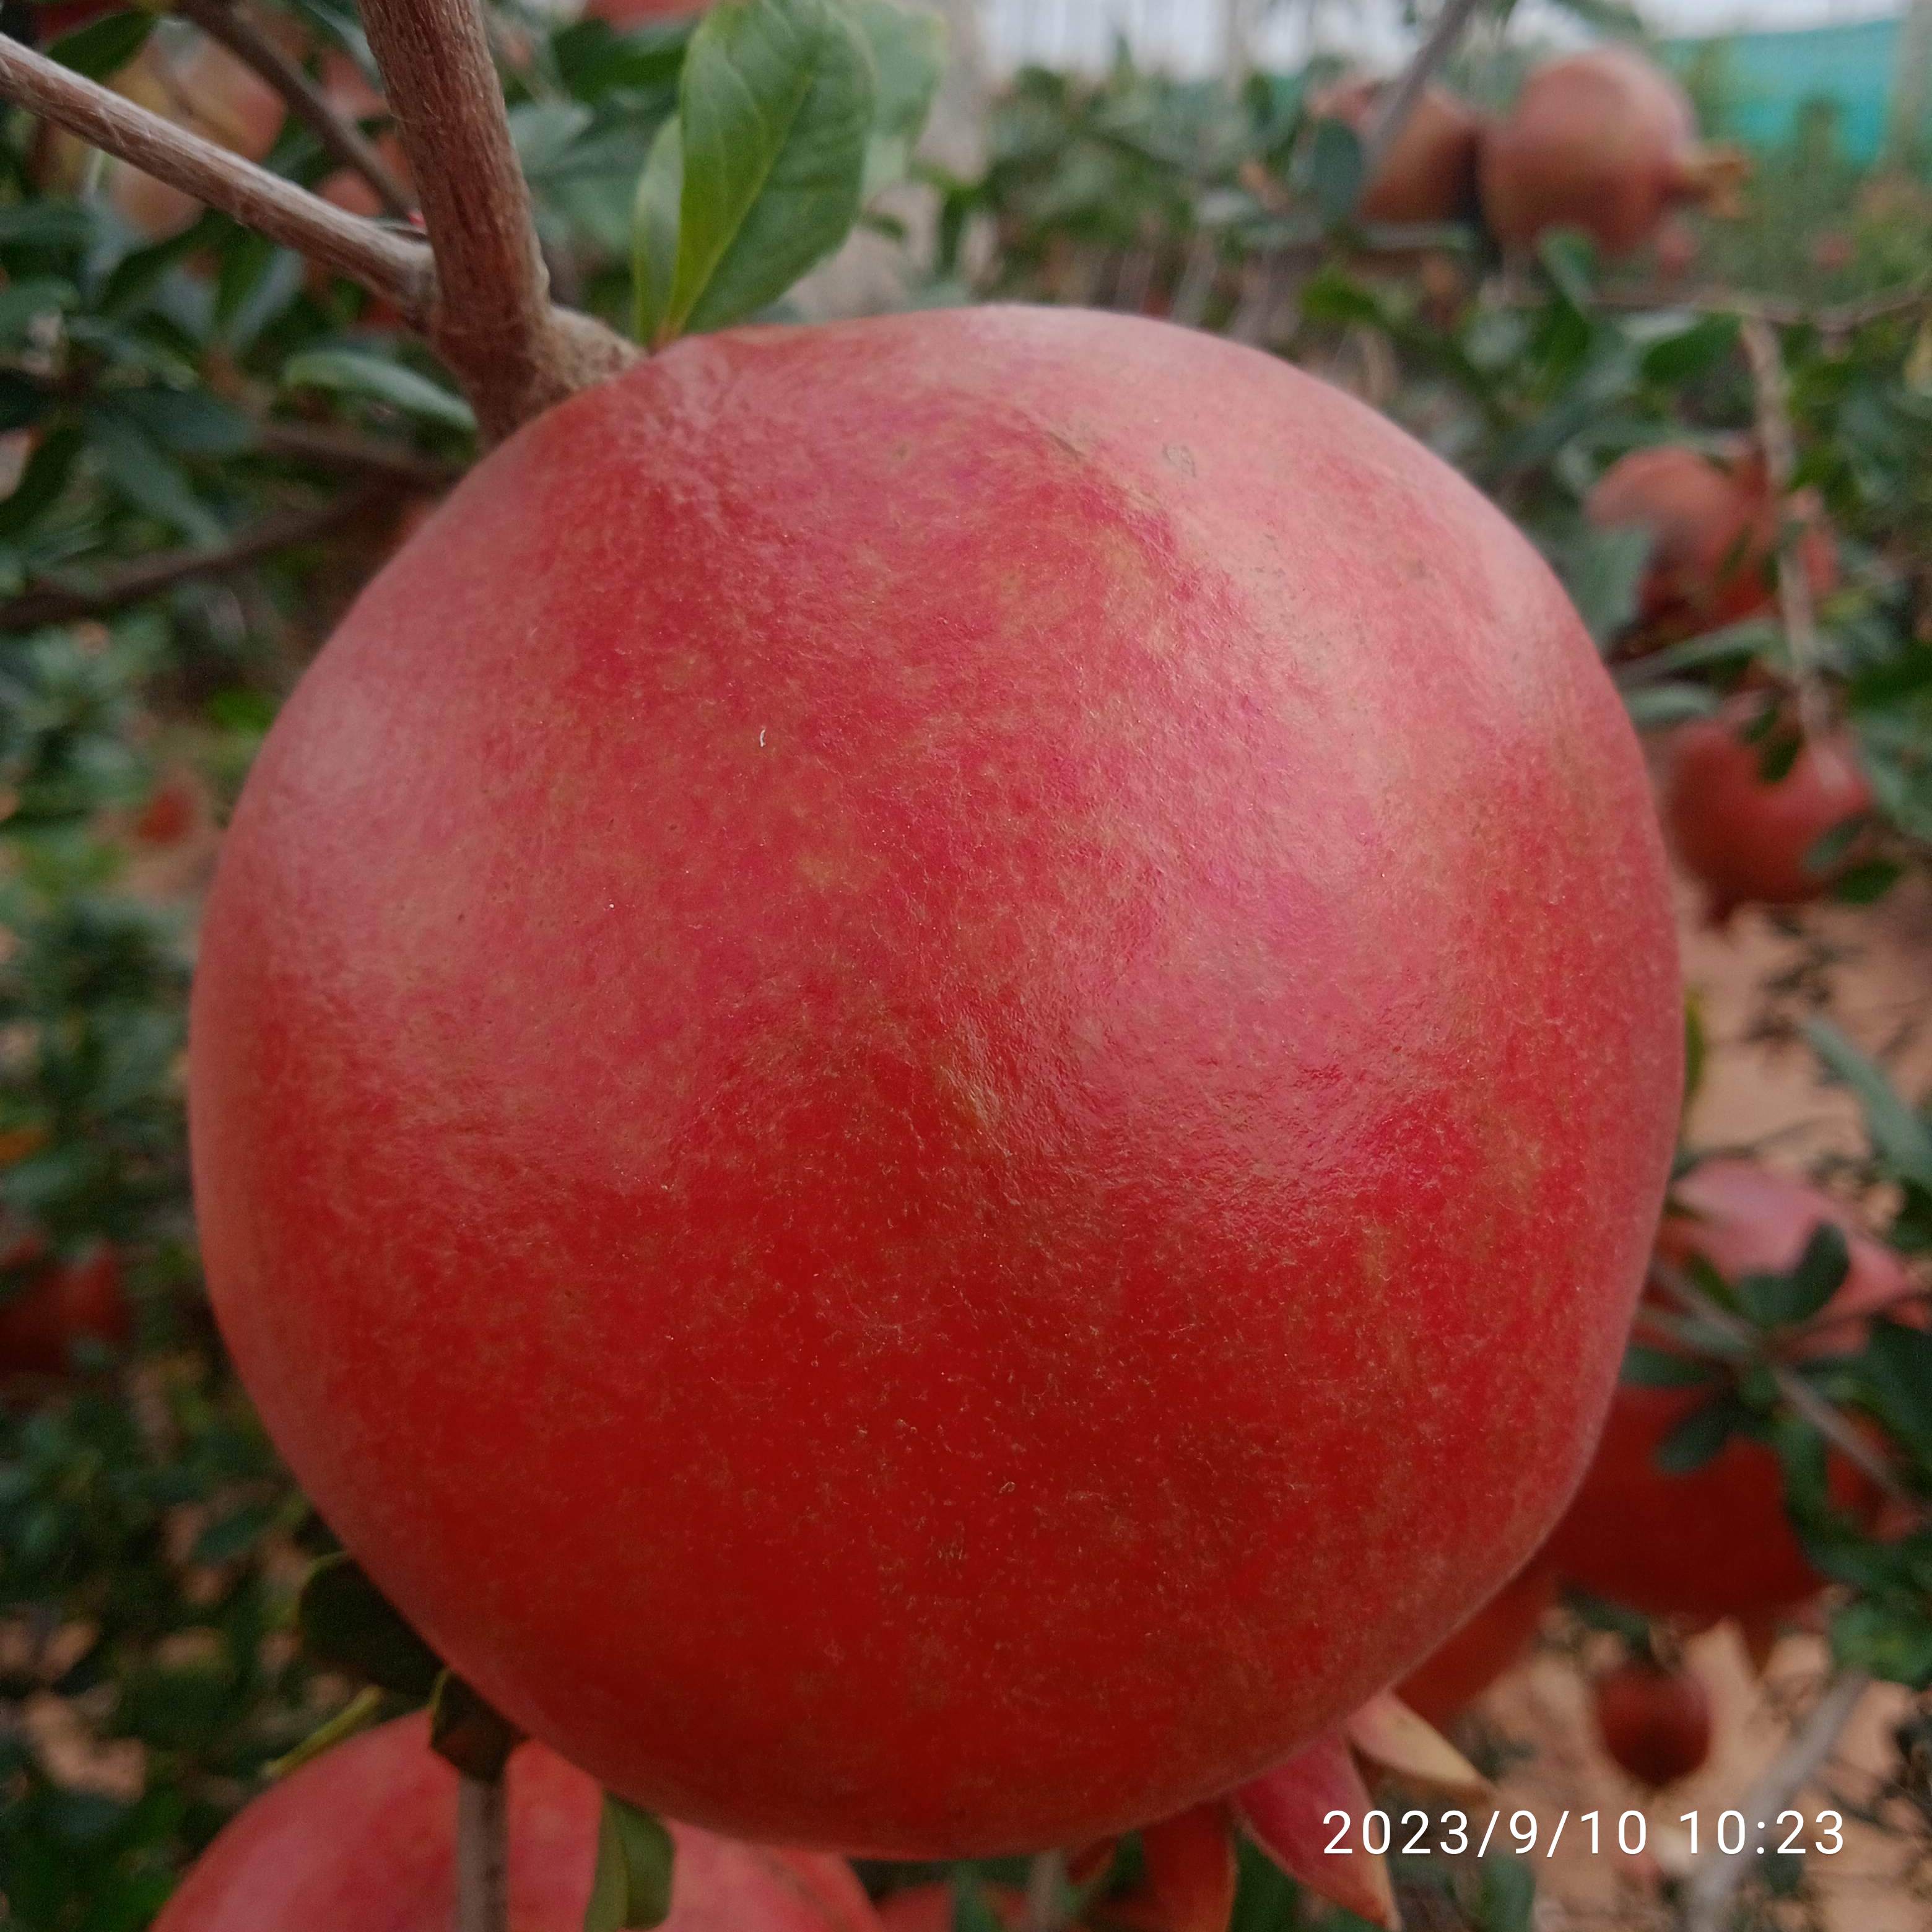
Label: Healthy